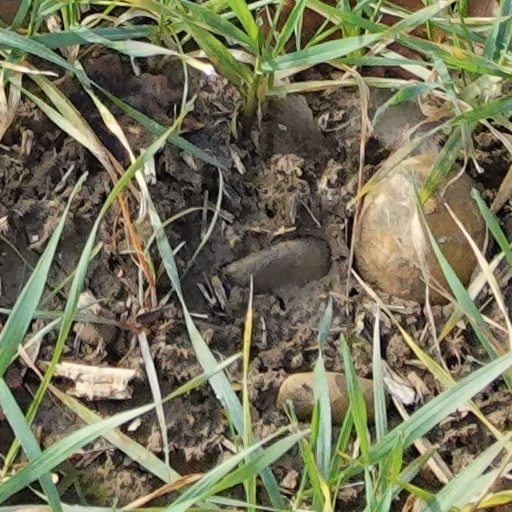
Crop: wheat